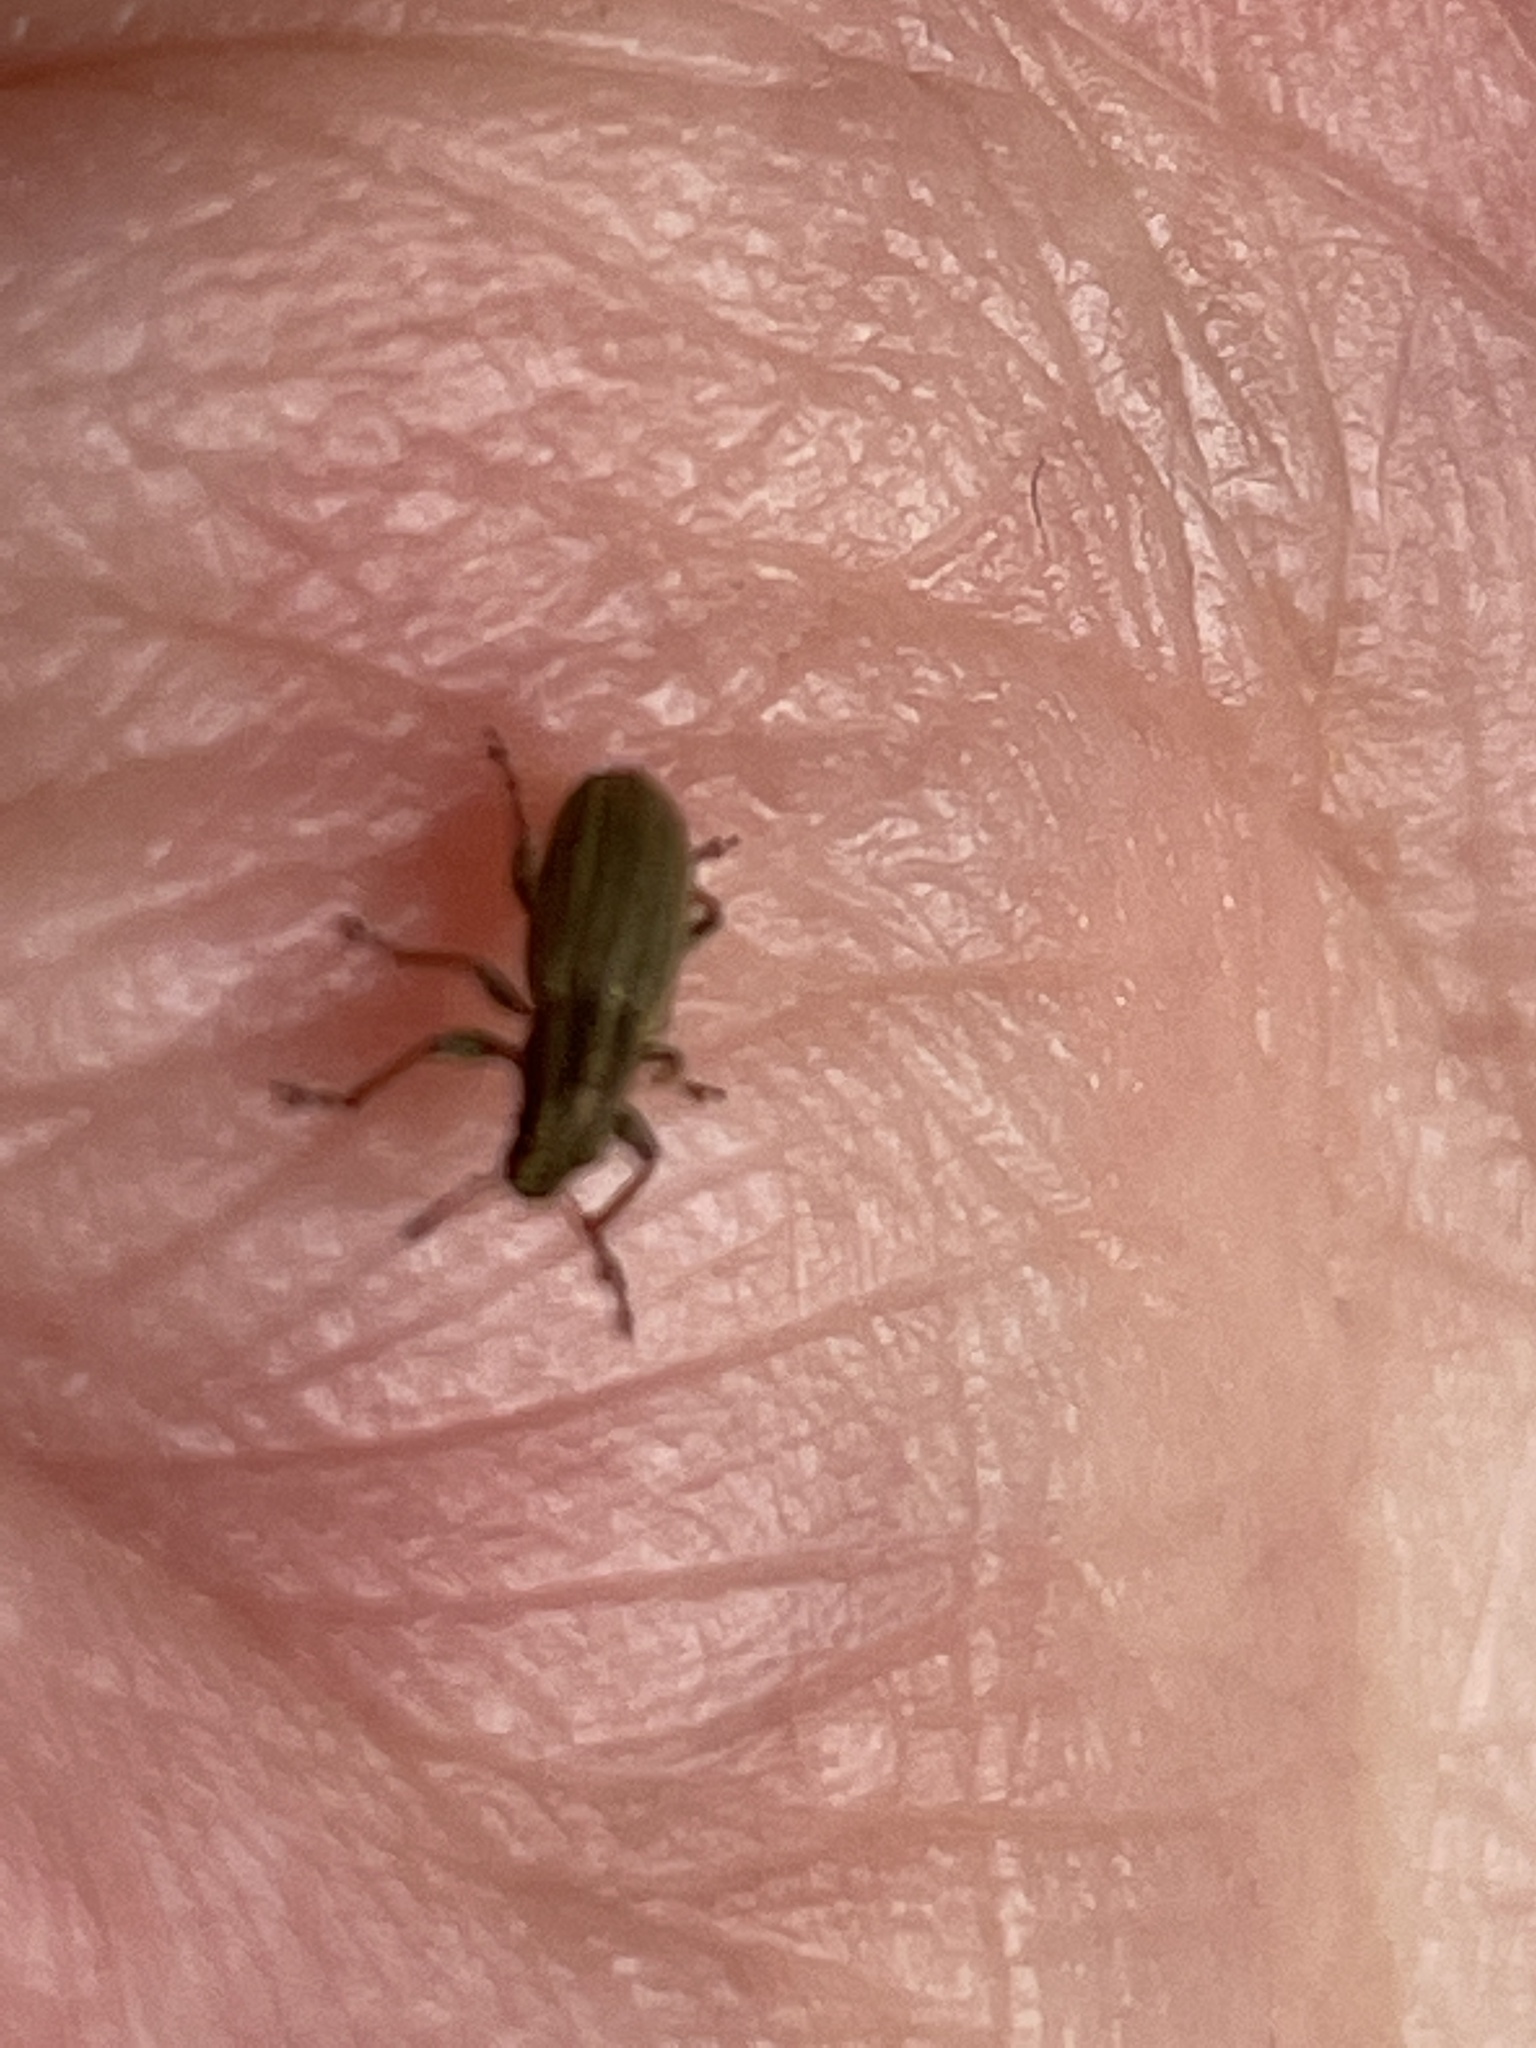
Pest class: pea_leaf_weevil